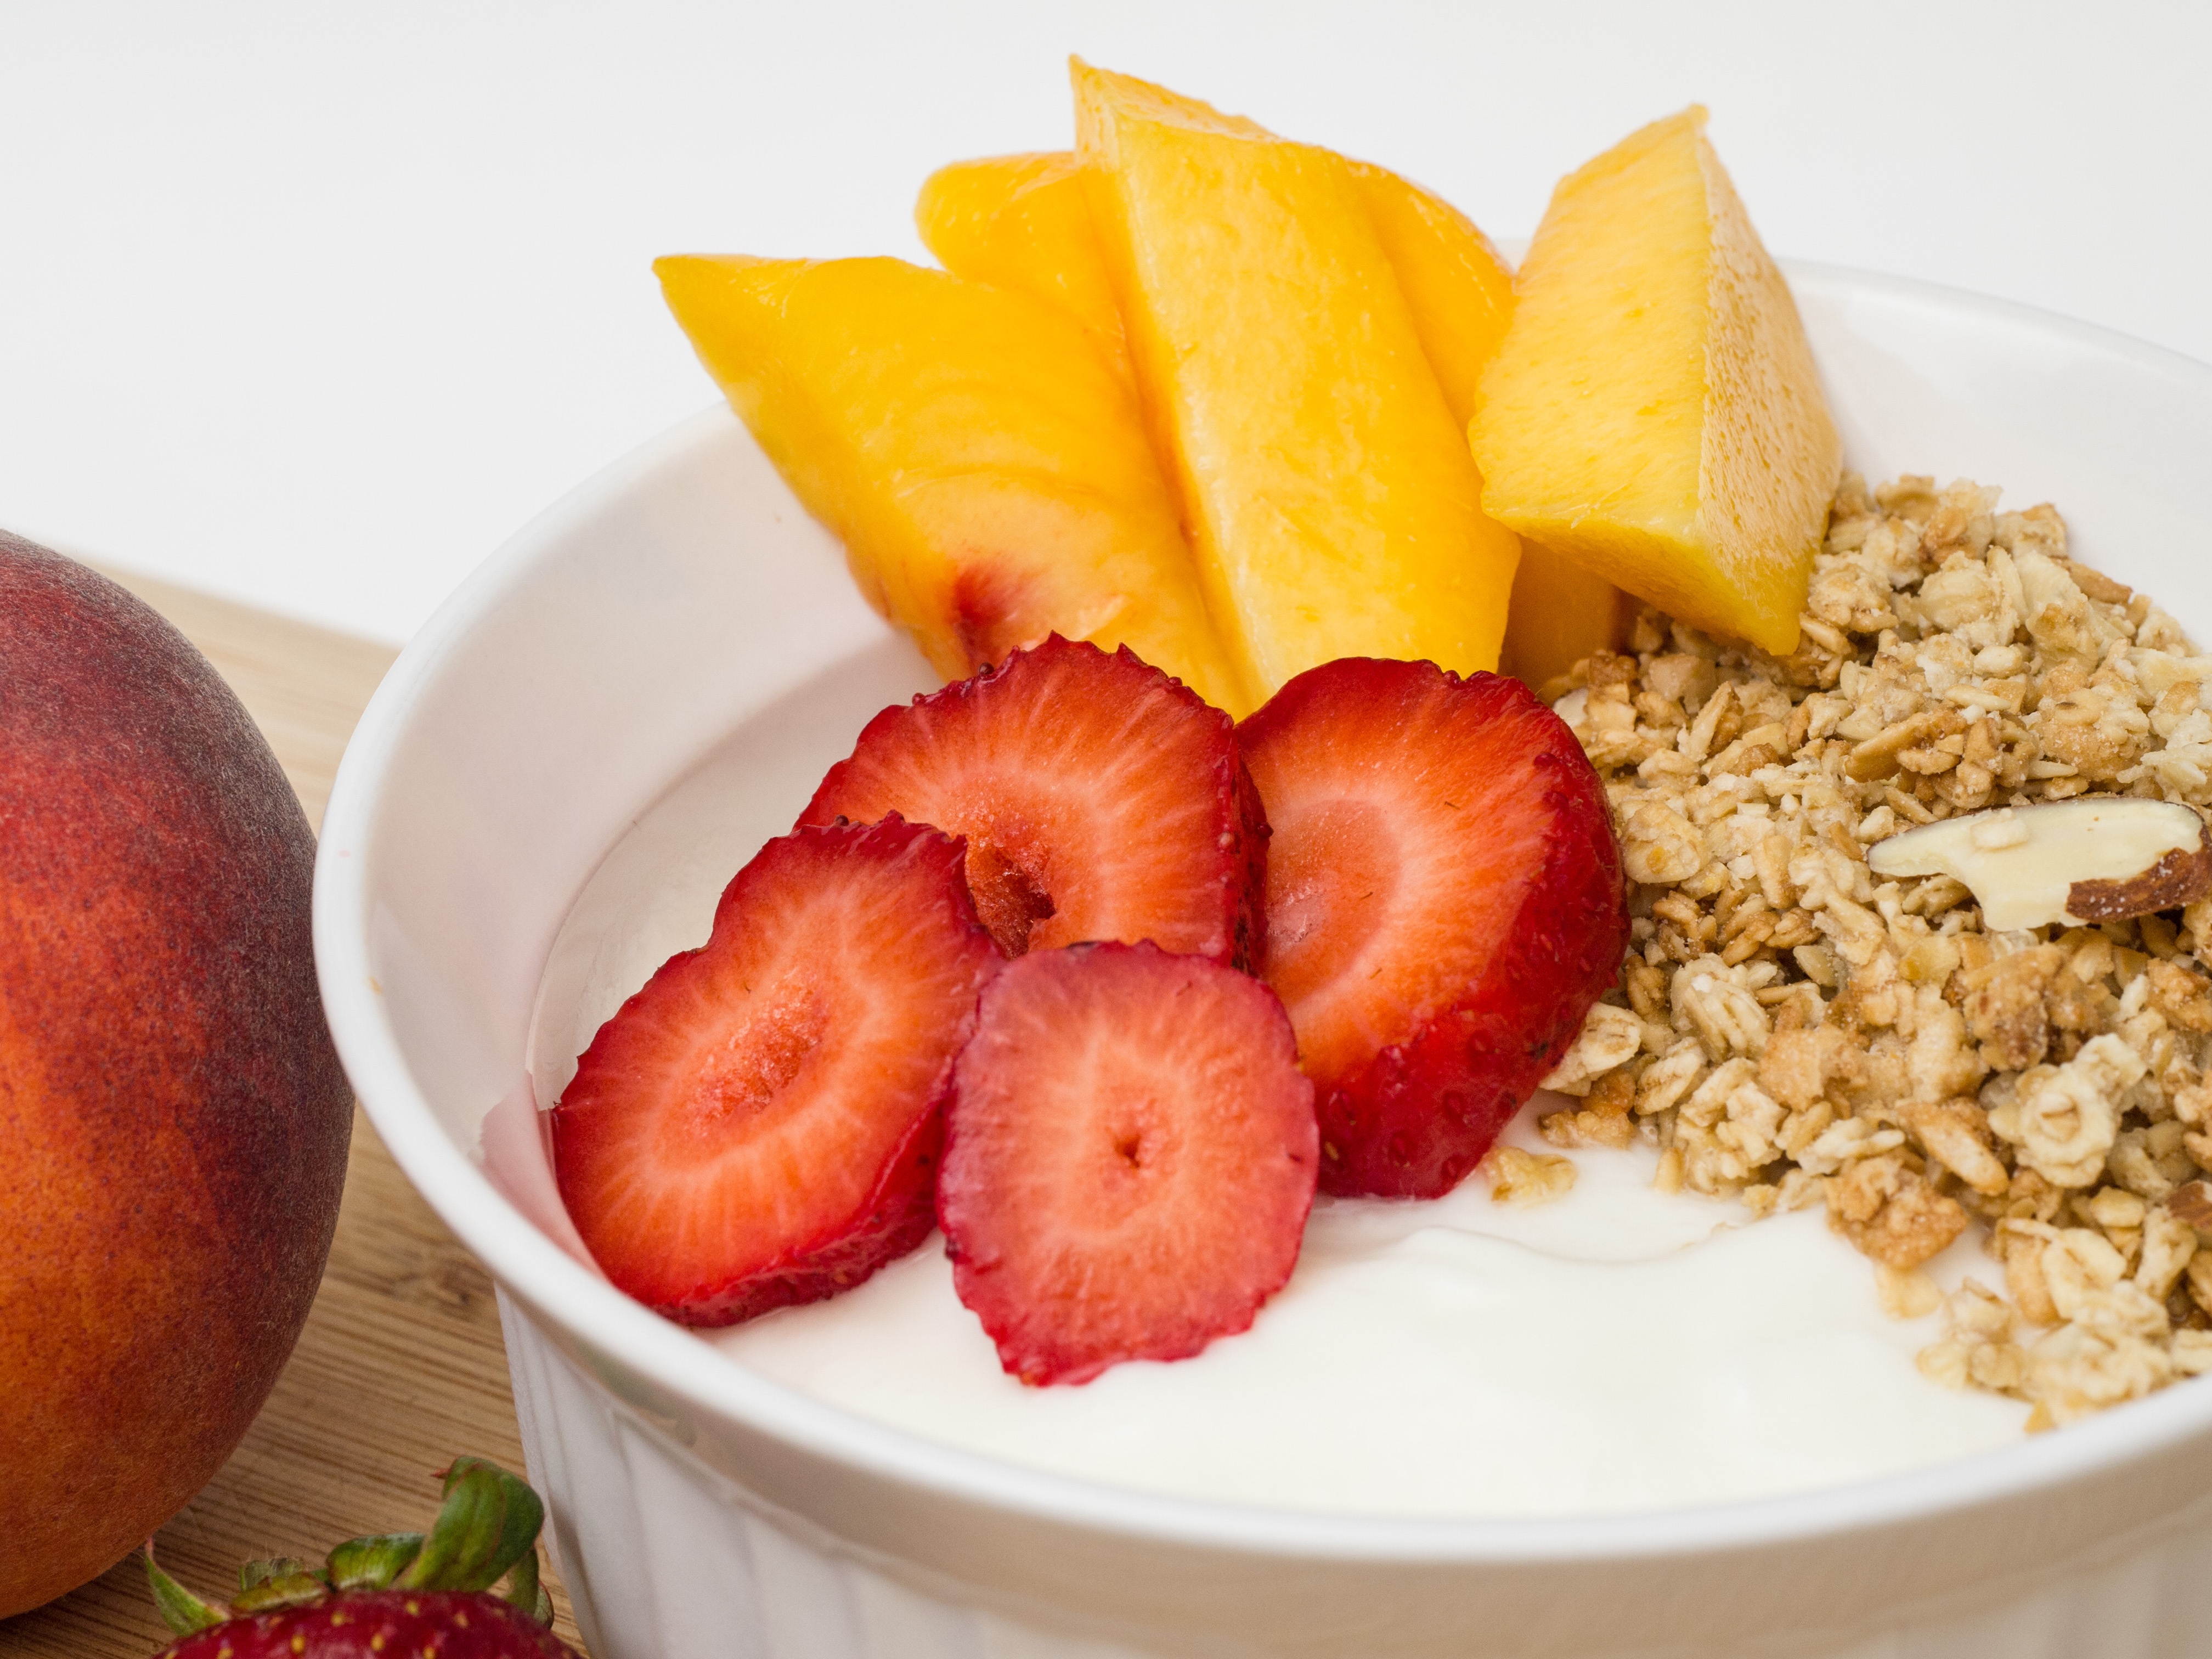
plant, fruit, orange, dish, meal, food, produce, breakfast, healthy, strawberry, granola, yogurt, peach, strawberries, flowering plant, land plant